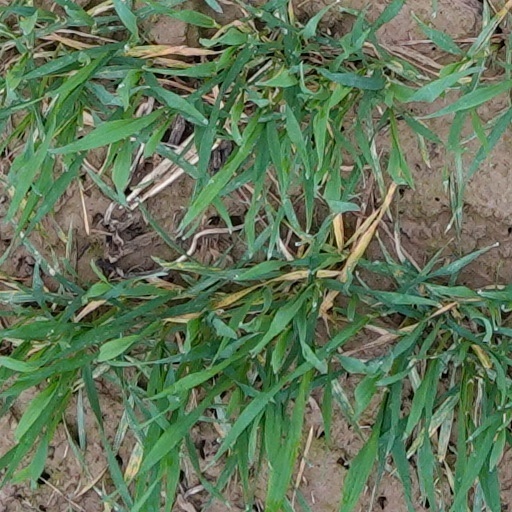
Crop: wheat